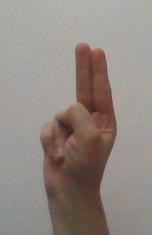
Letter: taa